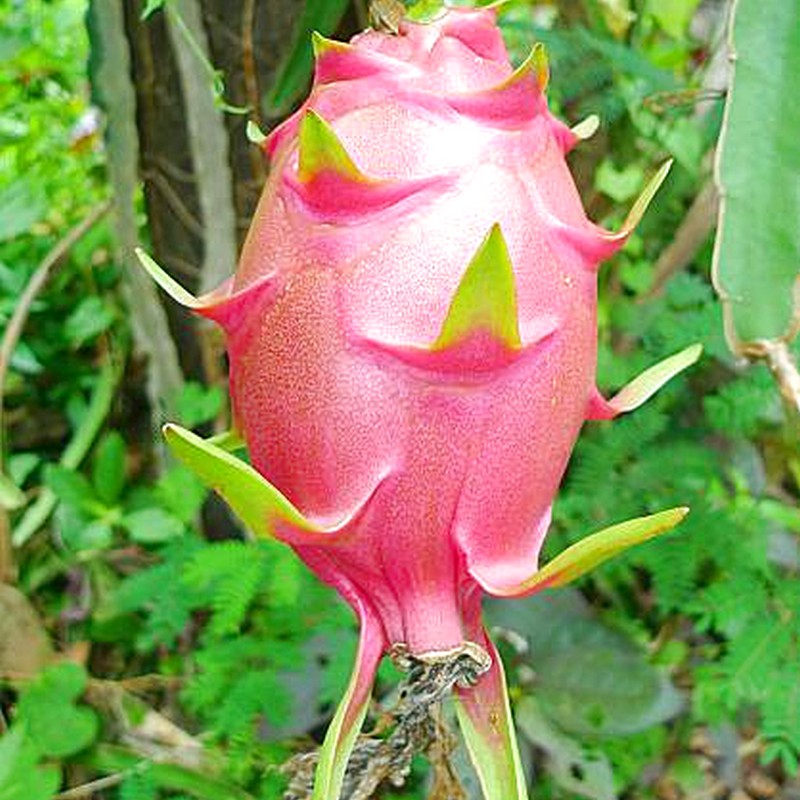
Label: Fresh Dragon Fruit